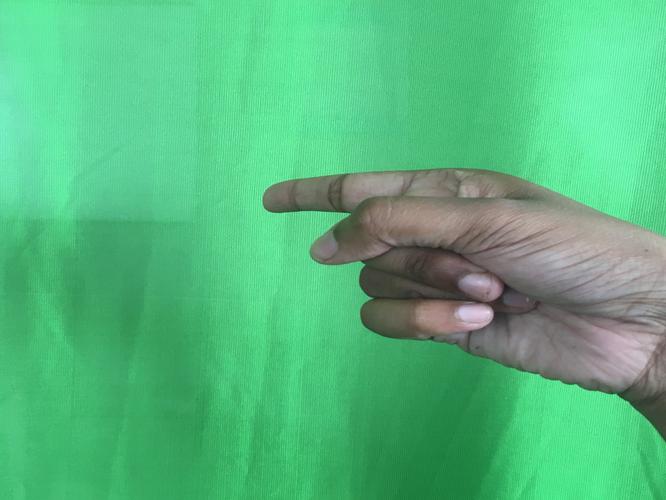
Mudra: Suchi
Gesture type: single_hand